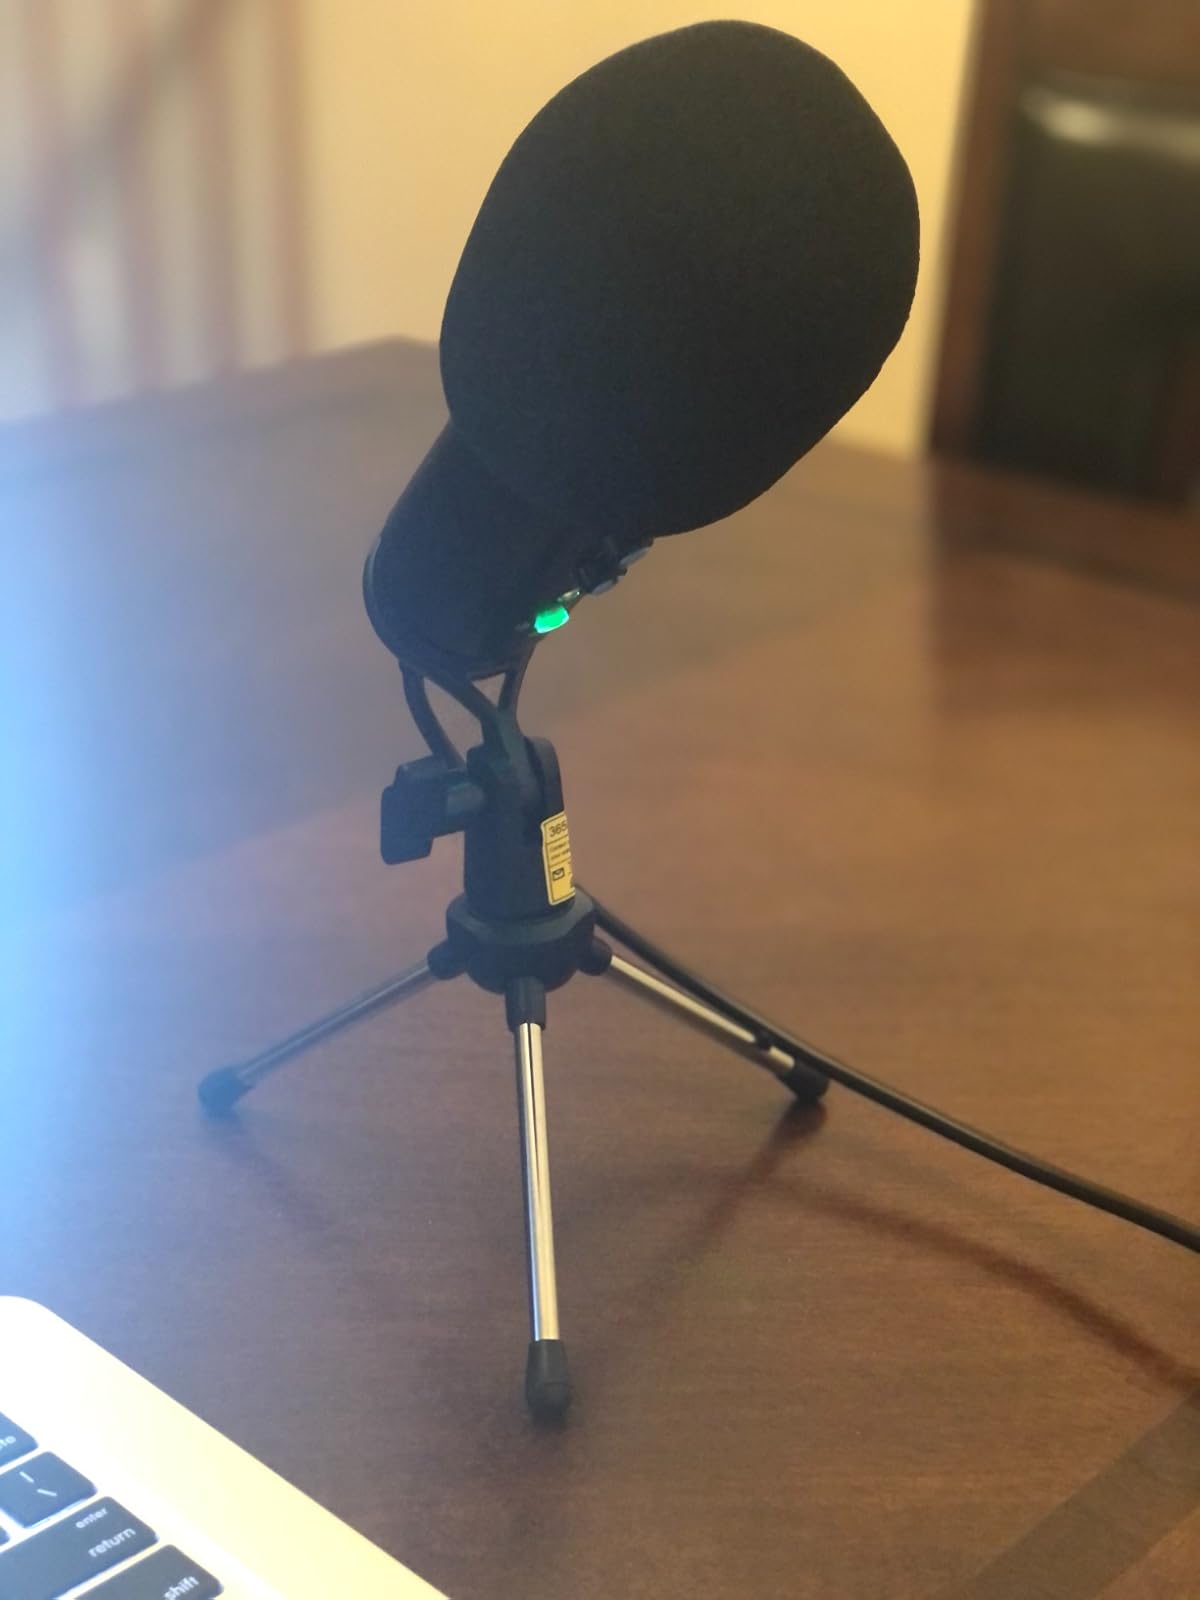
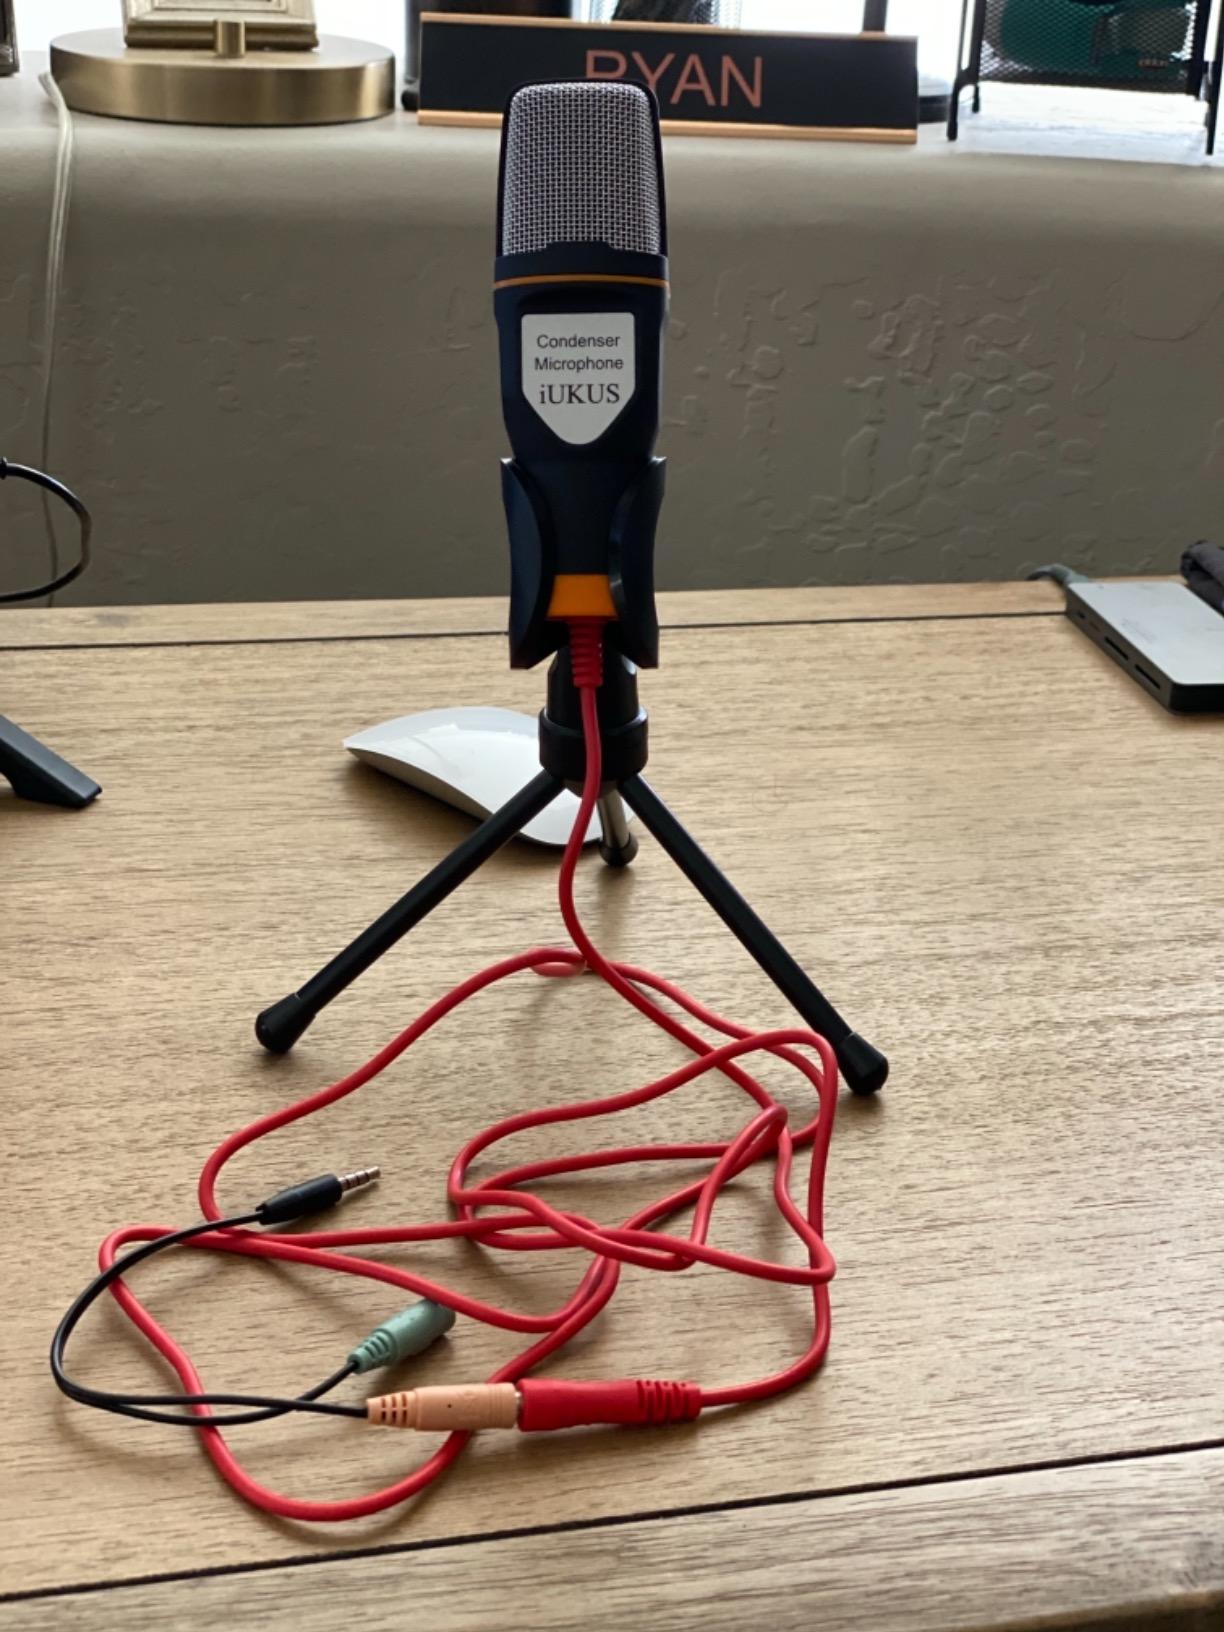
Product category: microphone
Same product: no